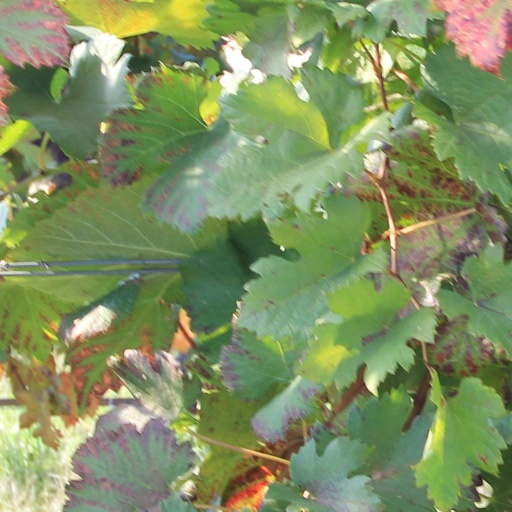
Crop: grape